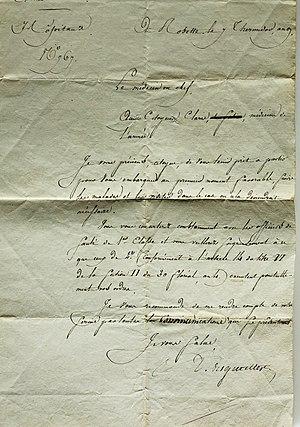
Lettre manuscite du médecin chef Desgenettes au médecin de première classe Claris pendant la campagne d'Egypte menée par Bonaparte
Joseph Claris est né à Barriac-les-Bosquets, le 16 décembre 1769 et mort à Pleaux le 26 avril 1823 est un médecin de l'armée d’Égypte.